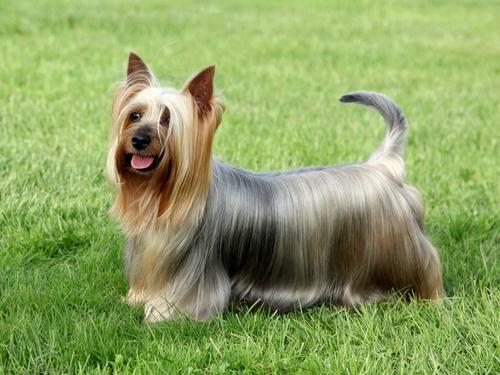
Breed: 211-n000009-cairn